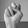
ASL letter: N